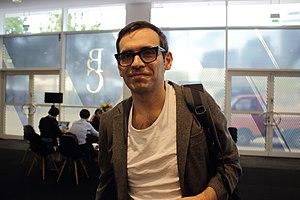
Nicola Lagioia, né à Bari en 1973, est un écrivain italien.